Dhunge dhara

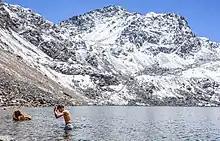
Pilgrim bathing in Gosainkunda

The water from the hitis is used for ordinary household purposes, for work as well as for religious and cultural activities.